Judge Holden

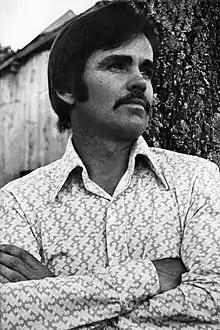
Holden is heavily featured in Cormac McCarthy's (pictured) "Blood Meridian" (1985).

A fictionalized Holden is a central character in Cormac McCarthy's 1985 Western novel "Blood Meridian". In the novel, he and Glanton are the leaders of a pack of nomadic criminals who rob, rape, torture, and kill across the borderlands between the United States and Mexico. Throughout the novel, Holden brutally murders dozens of people, including children. Searching for additional evidence for Holden's existence has been a hobby for some Cormac McCarthy scholars.